Inflammation

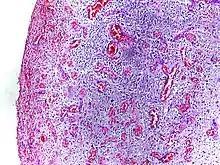
Micrograph showing granulation tissue. H&E stain.

The process of acute inflammation is initiated by resident immune cells already present in the involved tissue, mainly resident macrophages, dendritic cells, histiocytes, Kupffer cells and mast cells. These cells possess surface receptors known as "pattern recognition receptors" (PRRs), which recognize (i.e., bind) two subclasses of molecules: pathogen-associated molecular patterns (PAMPs) and damage-associated molecular patterns (DAMPs). PAMPs are compounds that are associated with various pathogens, but which are distinguishable from host molecules. DAMPs are compounds that are associated with host-related injury and cell damage.